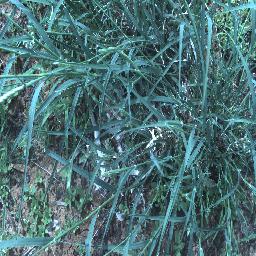
Label: negative